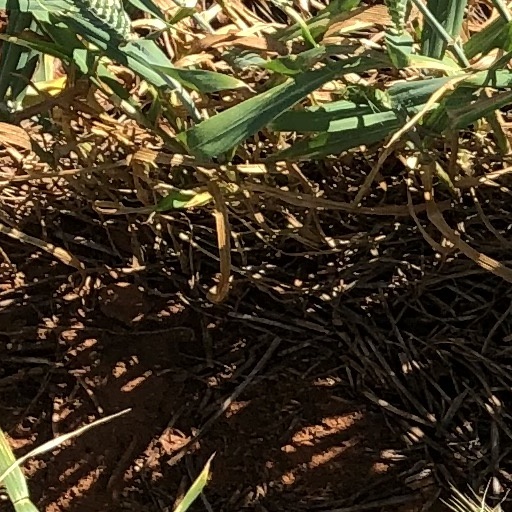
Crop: wheat